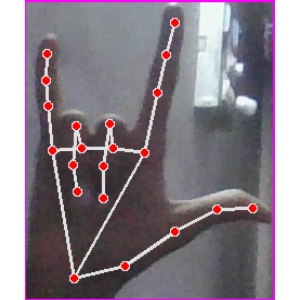
अक्षर: व